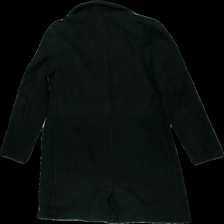
View: back
Type: Jacket
Category: Ladies
Brand: Not in the list
Brand text on label: Naoko
Colors: Black
Material: 100% polyester
Cut: Regular
Size: S
Season: All
Damage: hårigt, dammigt och nopprigt
Damage location: top center
Damage 2: hårigt och dammigt
Damage 2 location: middle center
Damage 3: hårigt, dammigt och nopprigt
Damage 3 location: bottom center
Price range: <50
Recommended usage: Export
Description: kappa
Comment: hårig pch nopprig